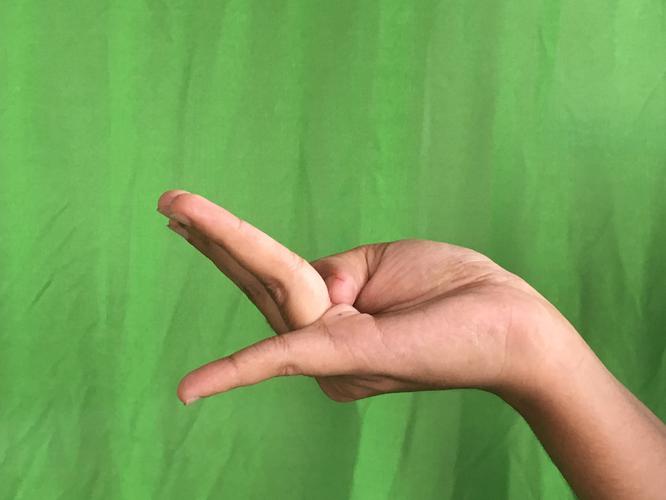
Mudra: Chaturam
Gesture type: single_hand